Erotic humiliation

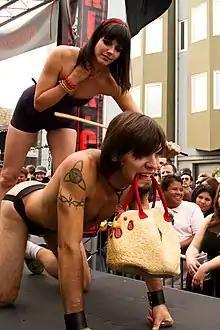
Humiliation of a man being forced to kneel and hold a dominatrix's purse with his mouth while being caned at Folsom Street Fair in US

Erotic humiliation or sexual humiliation is the act of performing consensual psychological humiliation, in order to produce erotic excitement or sexual arousal. This can be for the person(s) being humiliated and demeaned, the person(s) humiliating them, or both. It is sometimes done before spectators, which includes performances of erotic humiliation in person, through pornography or webcam modeling. It may be part of BDSM and other sexual roleplay, and may be accompanied by the sexual stimulation of the genitals (or other erogenous zones) of one or both parties in the activity.